Glyder Fach

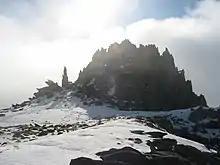
Castell y Gwynt in winter

"Castell y Gwynt" and the "Cantilever Stone" featured in Walt Disney's 1981 movie Dragonslayer; this was one entrance to the Dragon's lair.